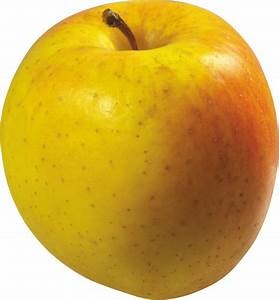
Label: apple